Brunswick (Brittonkill) Central School District

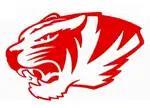
Tamarac Bengals mascot

All of the athletic teams are known as the Tamarac Bengals. Football offers varsity, junior varsity (JV), and modified teams. The varsity team is in Class C and in 2008 had its first winning season in over a decade. Soccer offers varsity, JV, and modified teams for both boys and girls. The boys' varsity team is in Class B of the Wasaren League and won the sectionals game against Cohoes in 2008, but lost the regionals game to Plattsburgh. Basketball offers varsity, JV, and modified for both boys and girls. For the school's fiftieth anniversary, the athletic department released a list of the top 50 boys' varsity players of all time. Cheerleading is offered both for football and basketball seasons. Baseball and girls' softball both offer varsity and JV teams. Wrestling offers varsity, JV, and modified teams. Volleyball is only offered to girls and has varsity, JV, and modified teams. Cross country offers varsity and modified teams and includes many athletes from the track and field team. Recently added was a golf team.